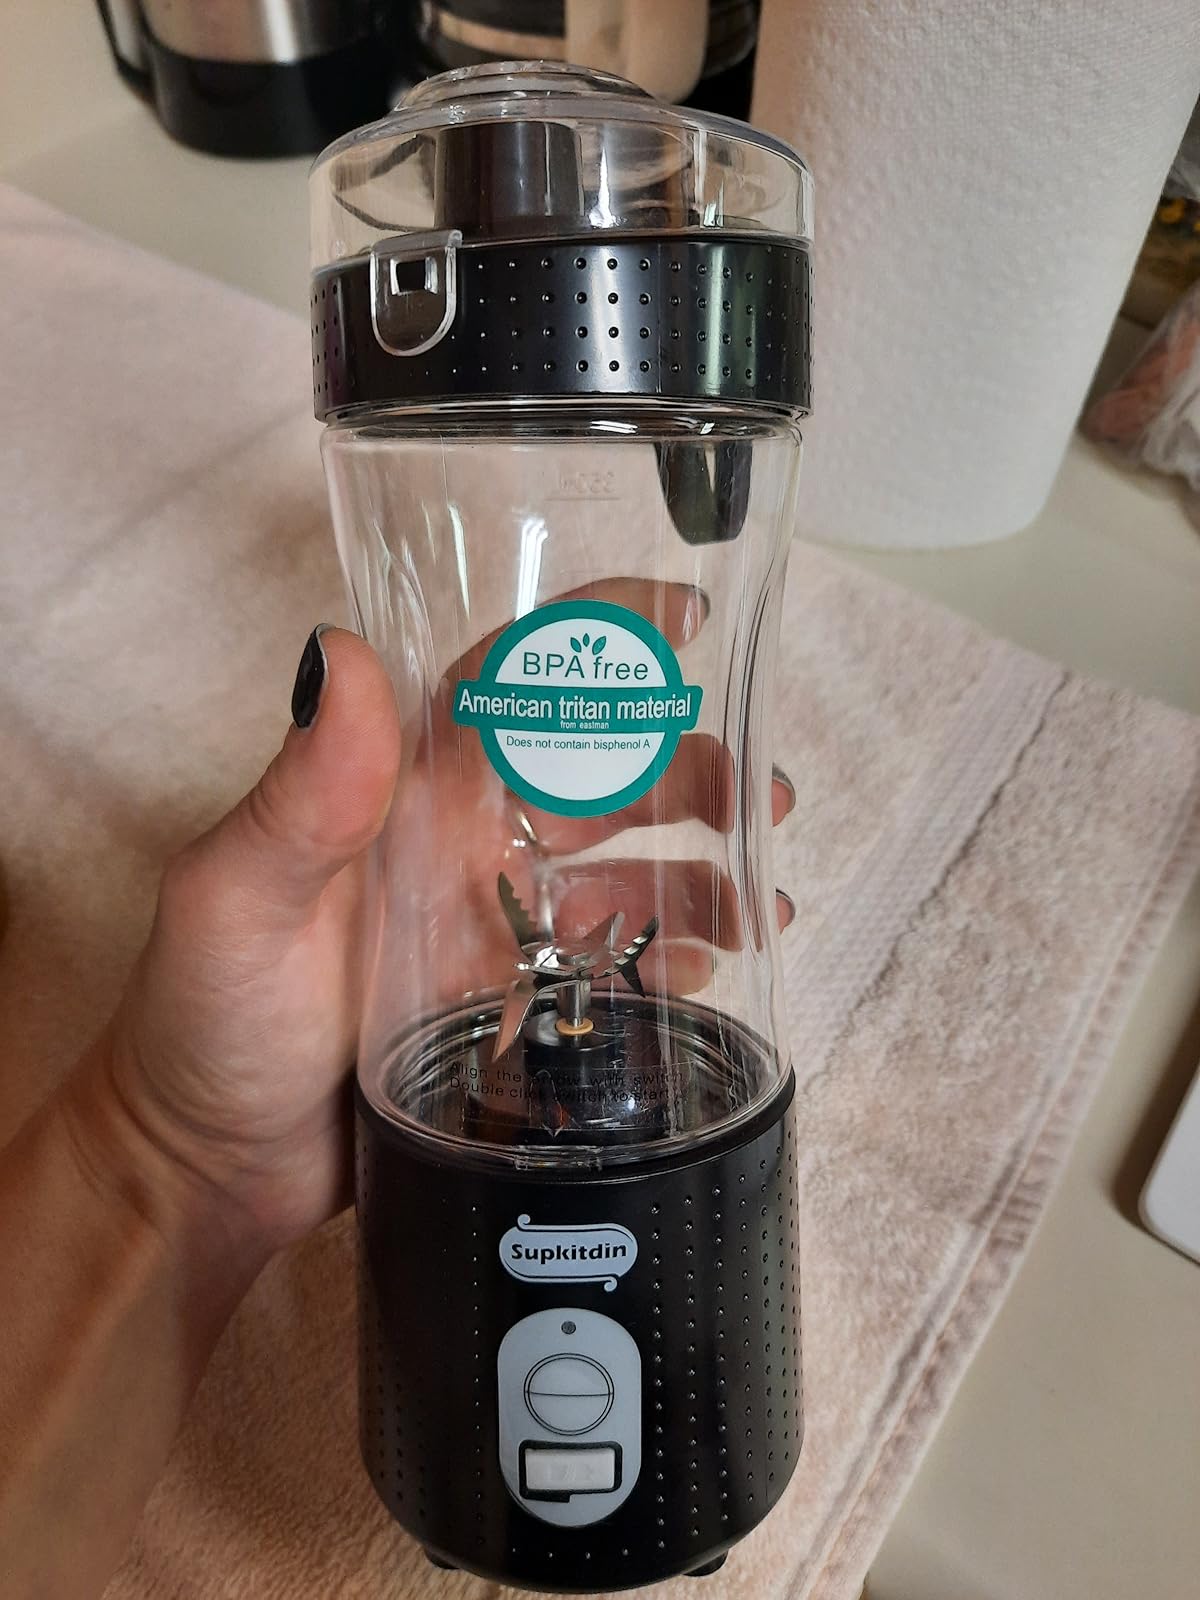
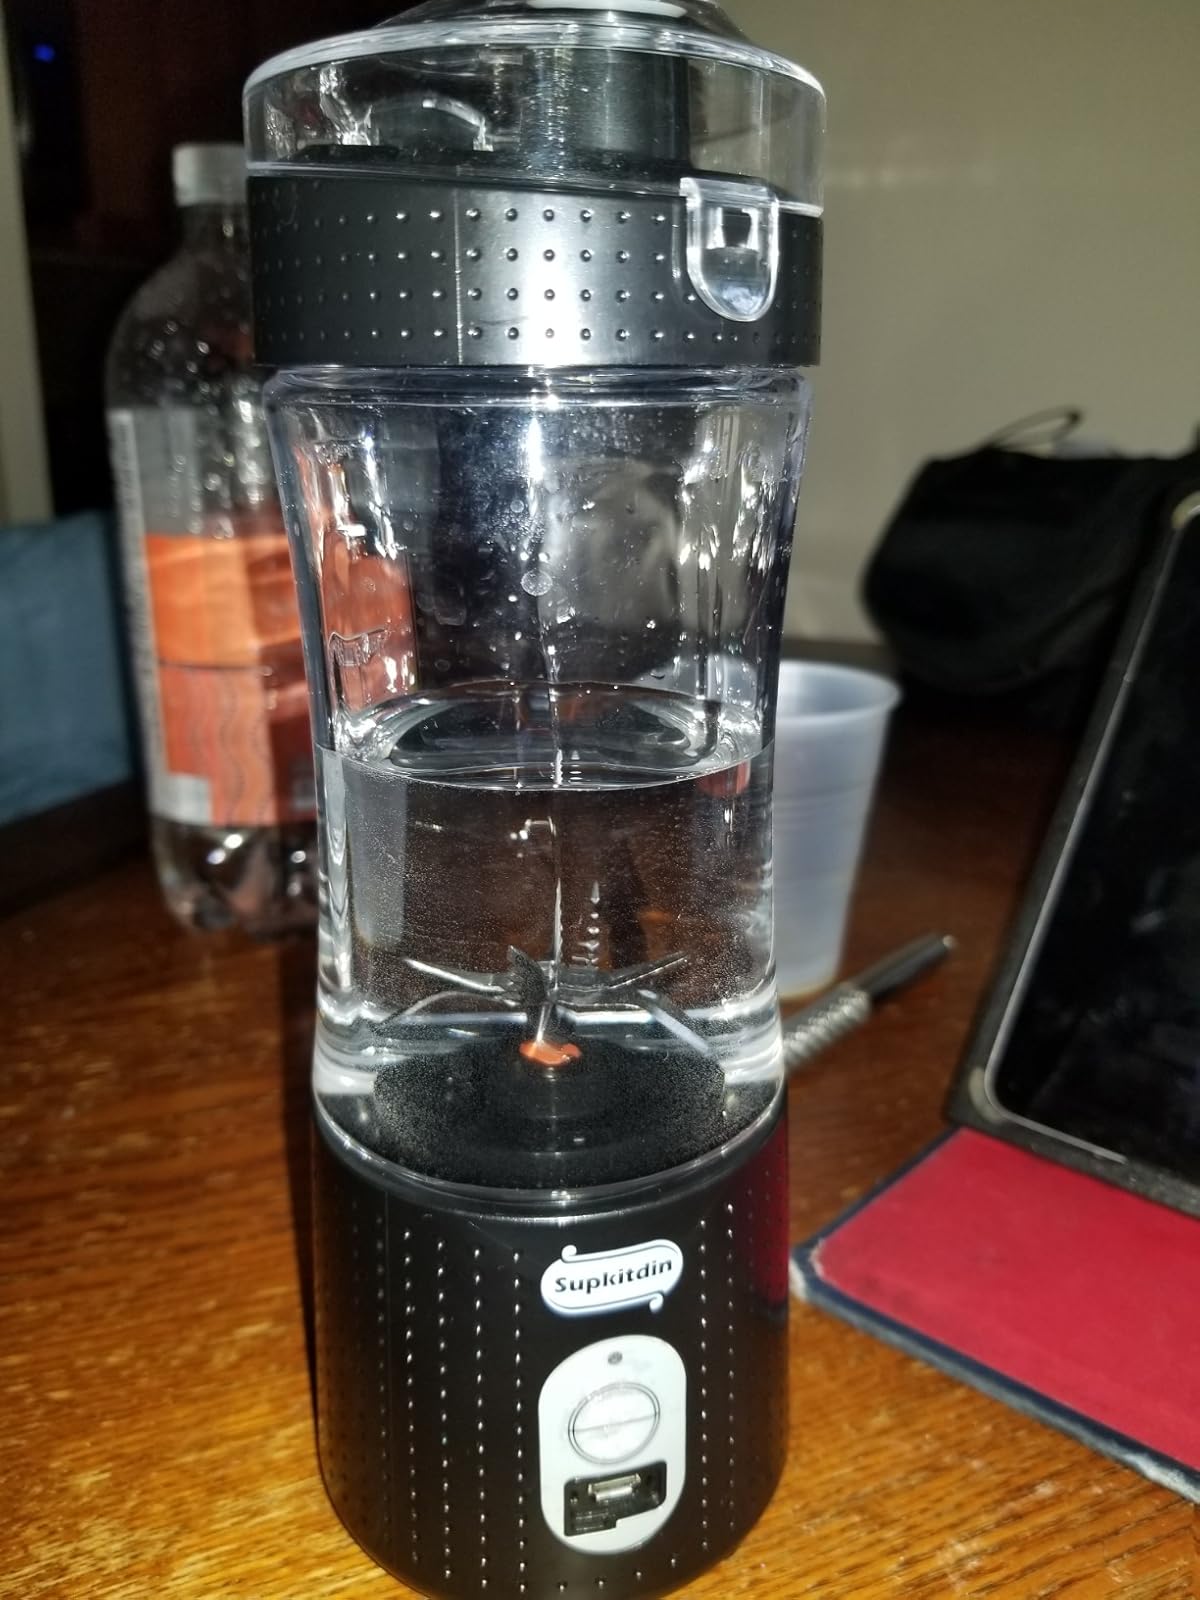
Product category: items_blender
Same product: yes